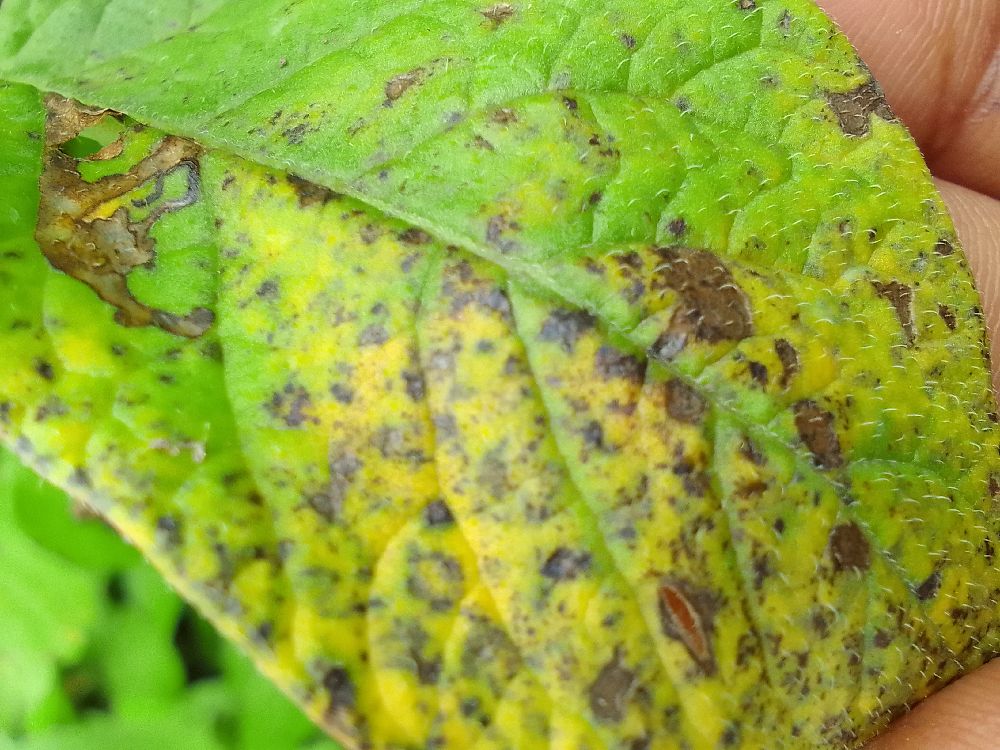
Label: Early blight